Canadian Army Trophy

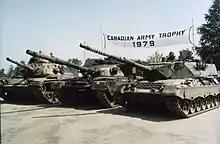
CAT '79. Left to right: US M60A1, British Cheiftain, and German Leopard tanks.

The 1979 competition was held at Range 9, Bergen Hohne. The US built Range 10 at Grafenwöhr for the CAT competition training, it was used later for the actual 1981 competition. There were 20 platoons competing from Belgium, Canada, the United Kingdom, West Germany and the United States. The Netherlands team did not compete due to a contractual issue with their military union.